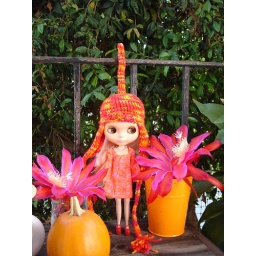
study in orange & pink